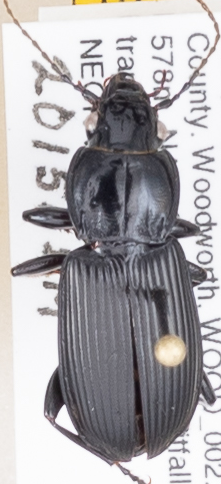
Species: Pterostichus melanarius melanarius
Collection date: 2015-08-19
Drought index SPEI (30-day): -1.204
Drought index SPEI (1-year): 0.018
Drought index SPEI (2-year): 0.63